Togoga airstrike

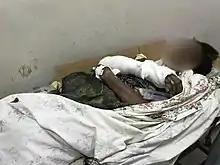
A victim of the airstrike

The Togoga airstrike was an airstrike by the Ethiopian Air Force on the town of Togoga in the Tigray Region of Ethiopia, on a market day, during the Tigray War, on 22 June 2021. 64 people were killed and 180 others were injured.